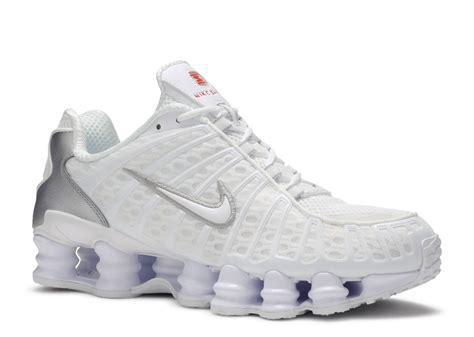
Brand: Nike
Model: Shox TL